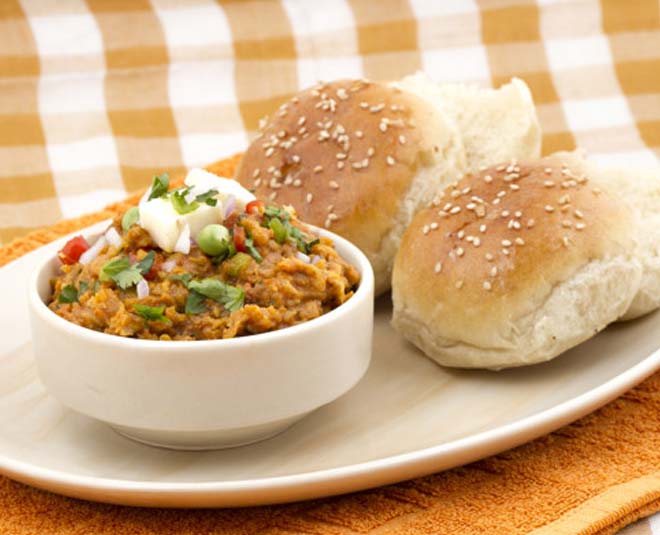
Dish: pav_bhaji